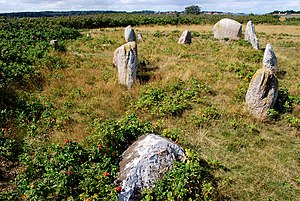
Hjarnø
En af skibsætningerne på øen
"Hjarnø med 108 indb. er en moræneø som ligger i mundingen af Horsens Fjord, med et areal på kun 3,2 km². Øen er overvejende flad og det højeste punkt er 7 meter. Navnet Hjarnø stammer formodentlig af det oldnordiske ""Hjarni"", der betyder terrænforhøjning.